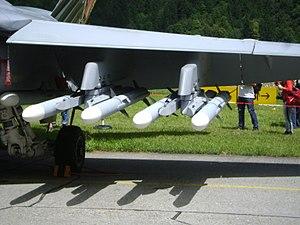
Les Forces aériennes suisses sont, avec les forces terrestres, l'une des deux branches des forces armées suisses.